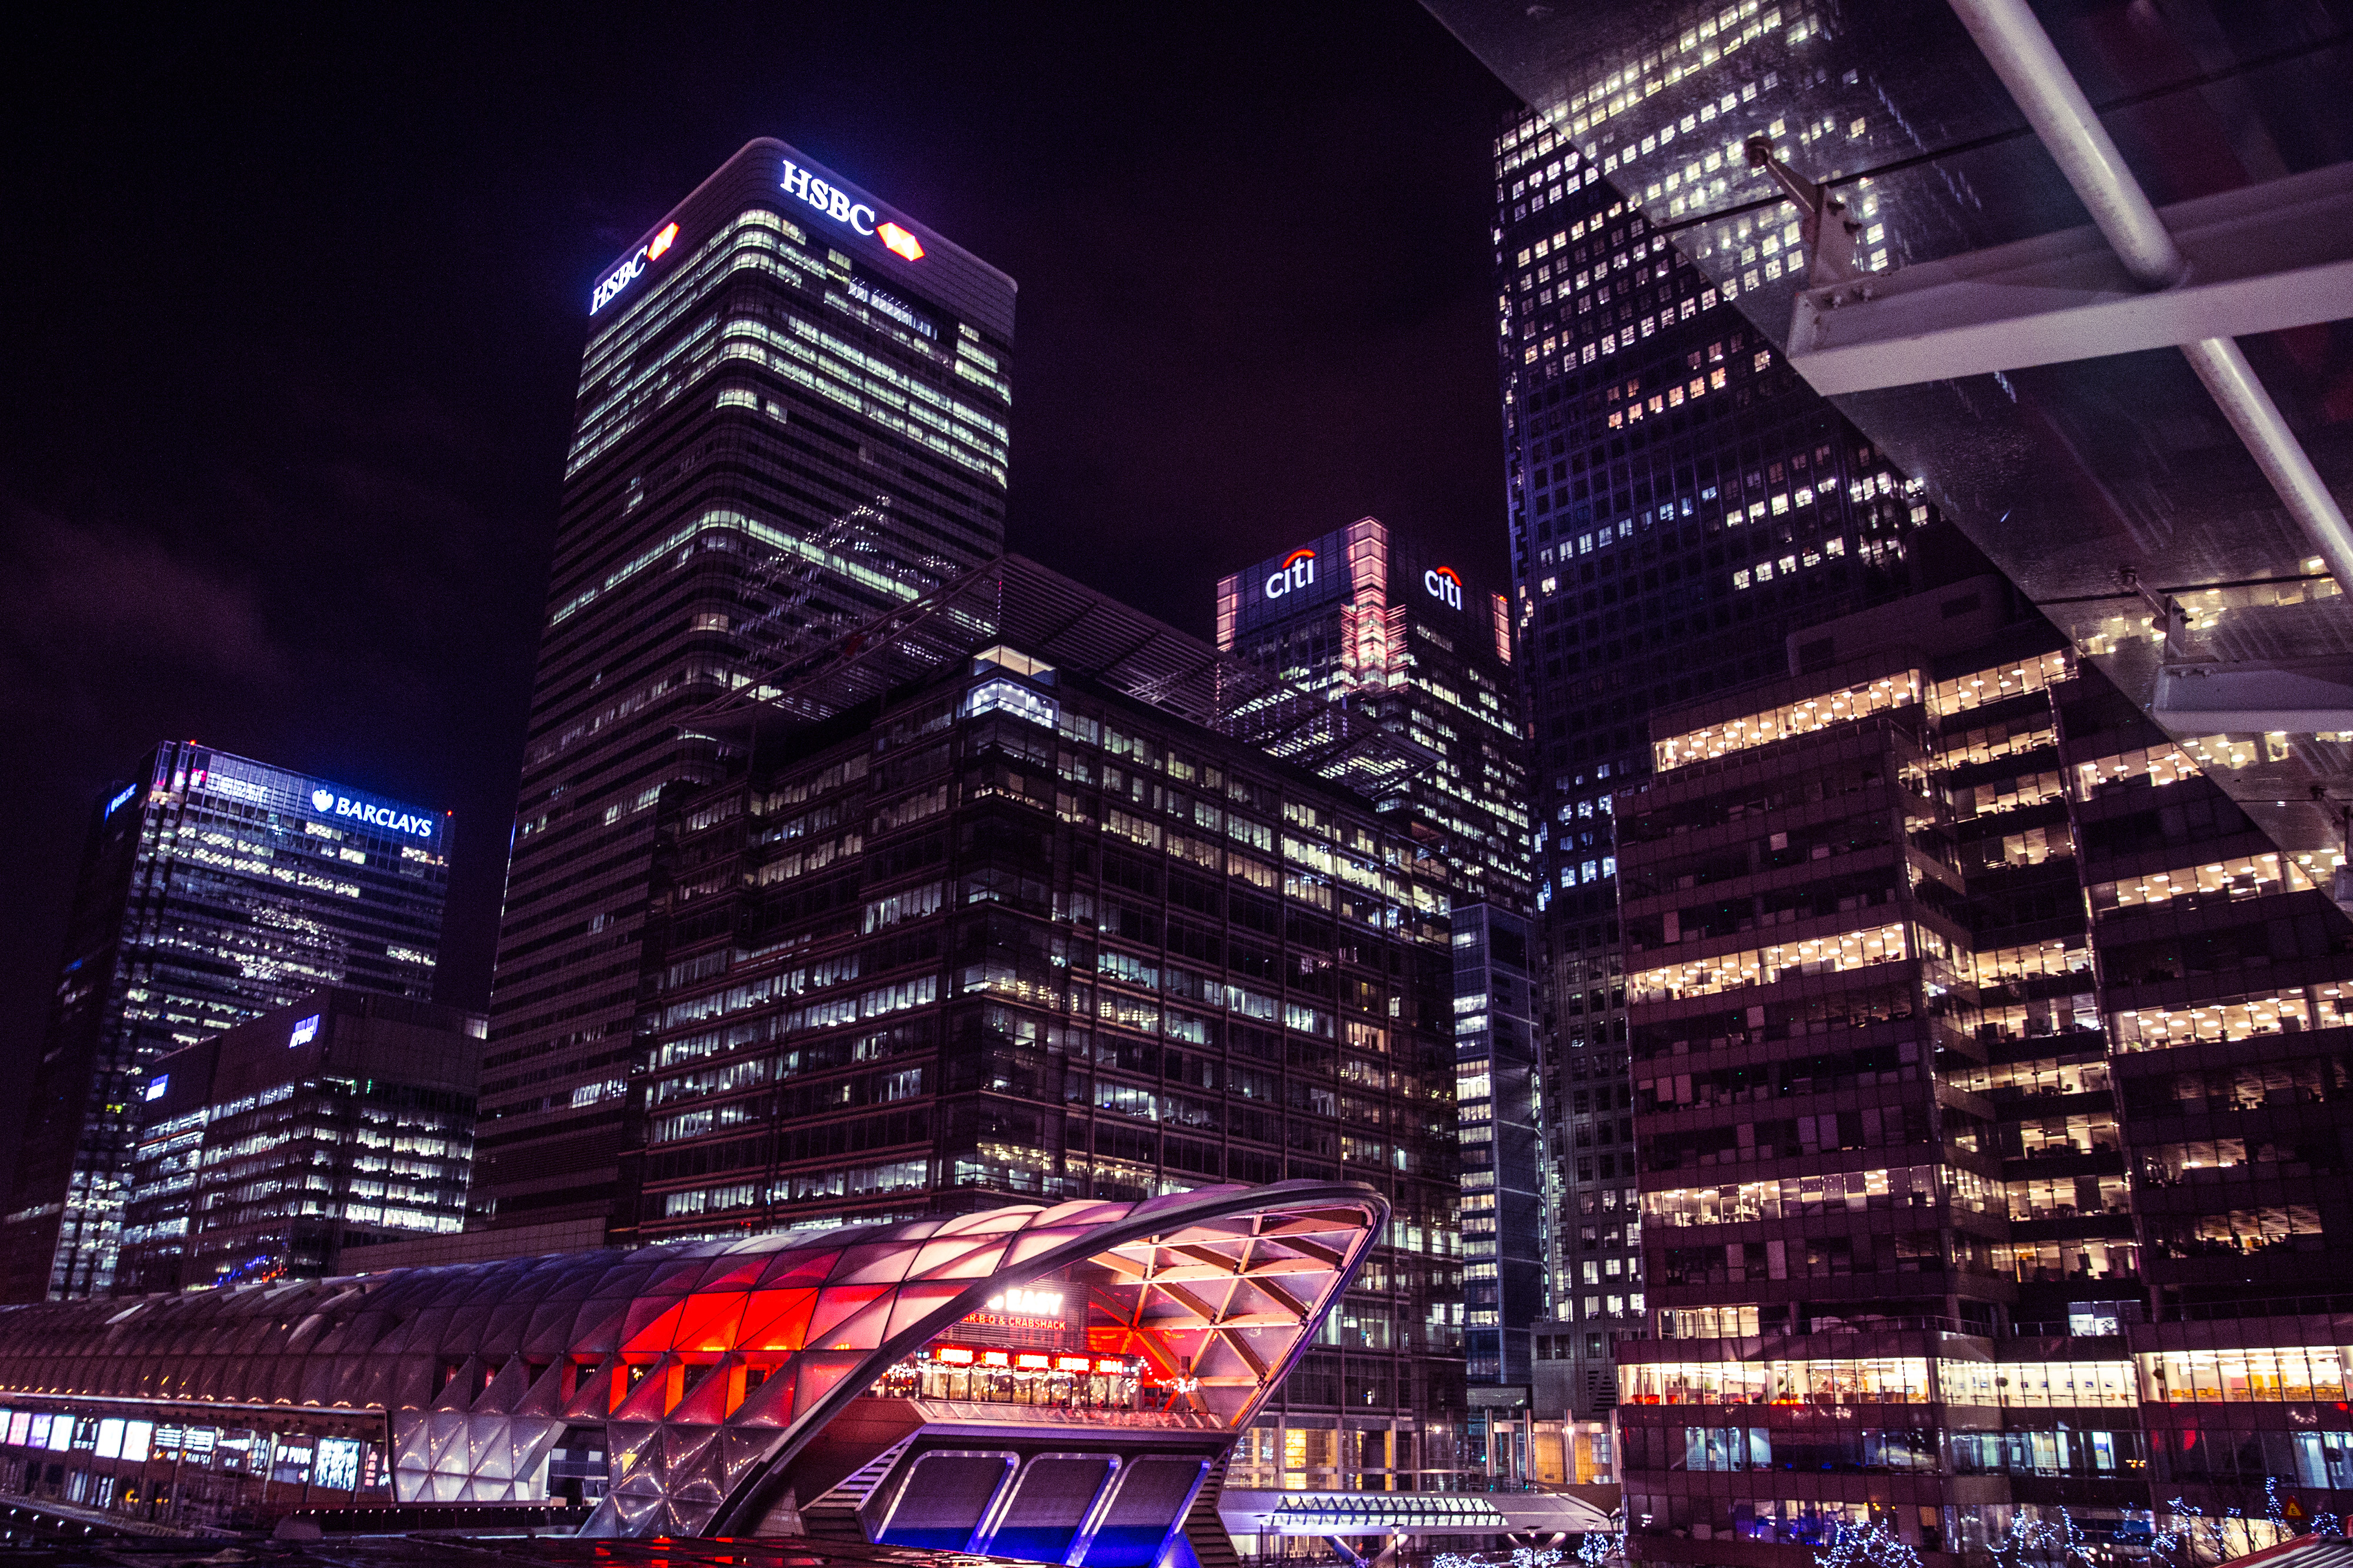
metropolitan area, metropolis, city, urban area, night, cityscape, landmark, skyscraper, human settlement, downtown, architecture, building, light, tower block, sky, lighting, mixed use, skyline, town, commercial building, condominium, traffic, tower, street, midnight, neon, reflection, facade, hotel